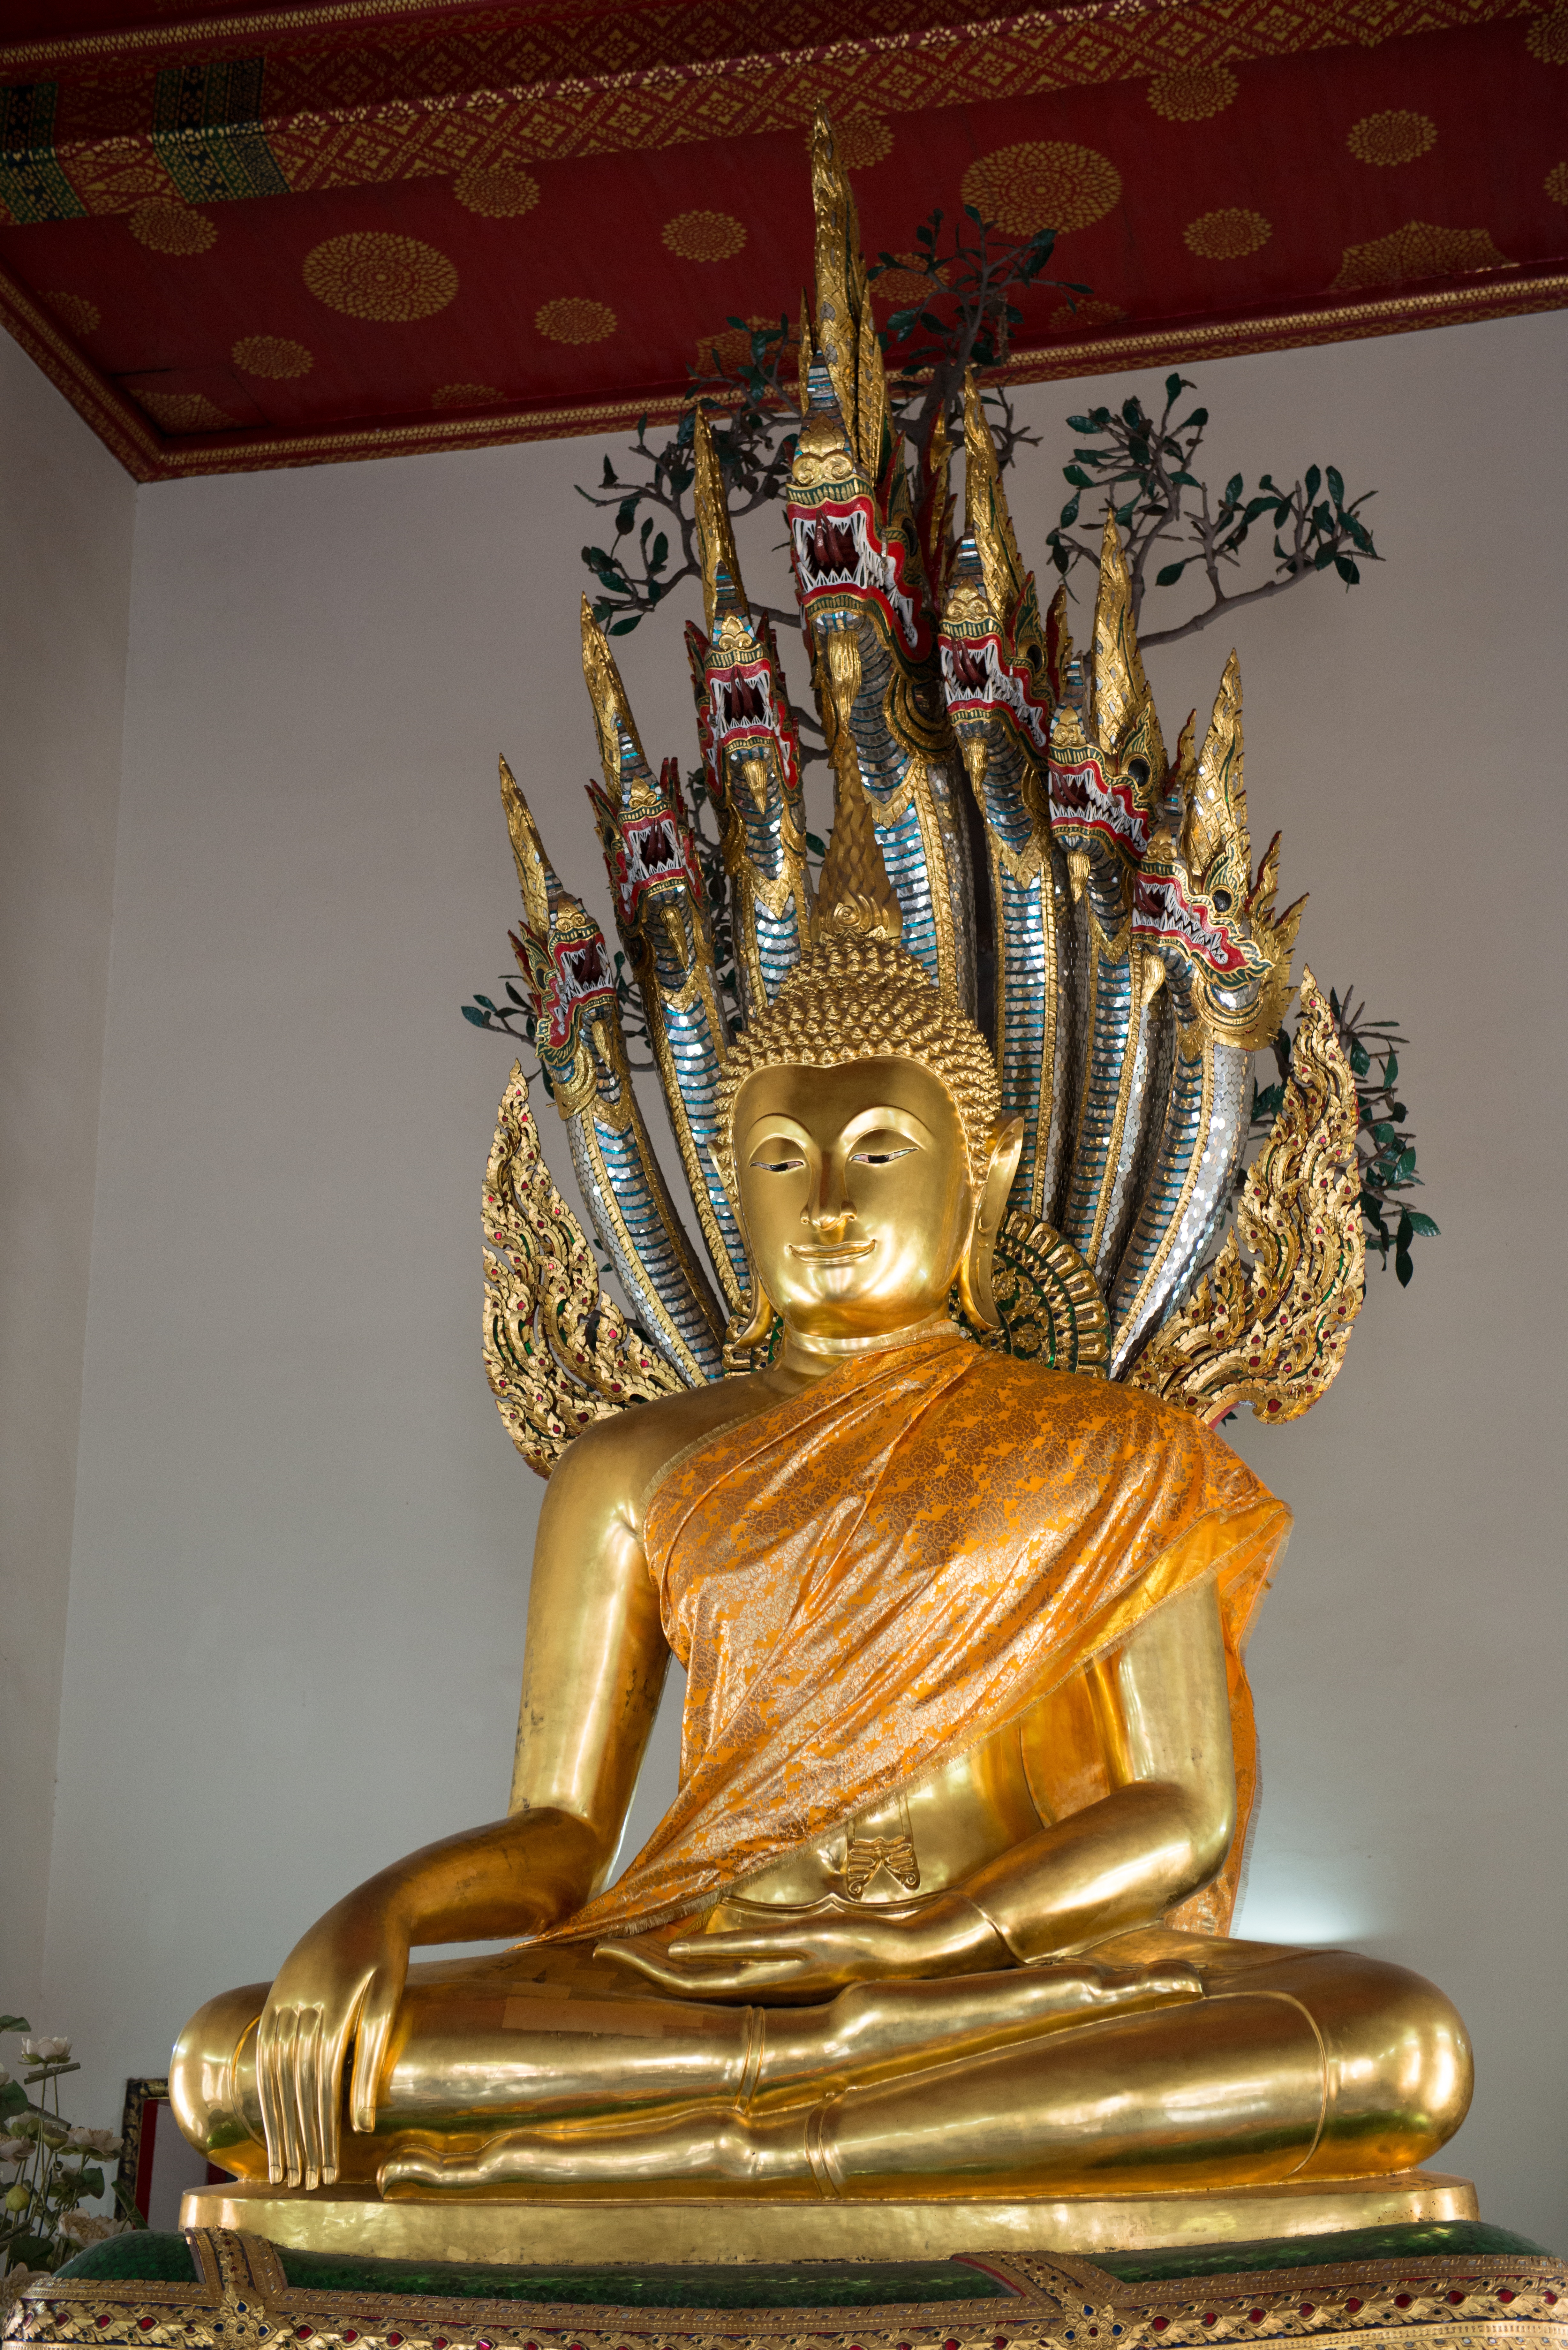
monument, statue, thailand, gold, temple, bronze, carving, wat, mythology, fictional character, the buddha, gautama buddha, ancient history